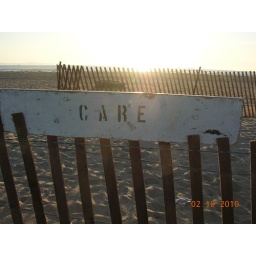
Beach Buddy found this sign in the storm wash up. Placed it on the sand fence. Captured at sunset